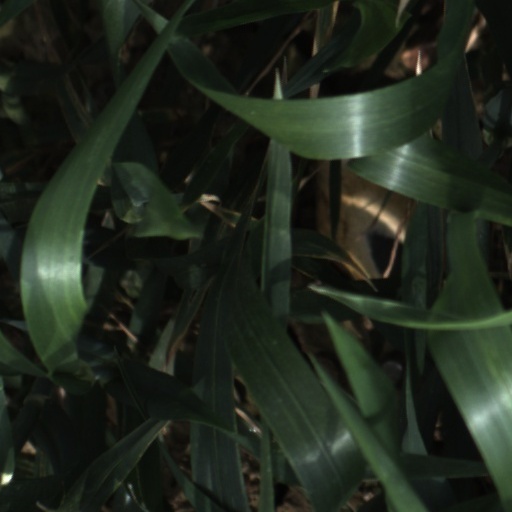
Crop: wheat